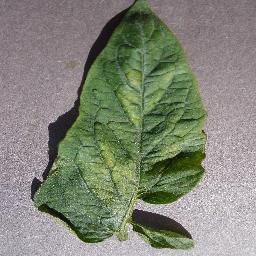
Label: Tomato___Spider_mites Two-spotted_spider_mite